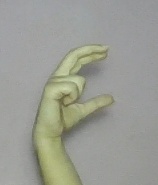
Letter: thal